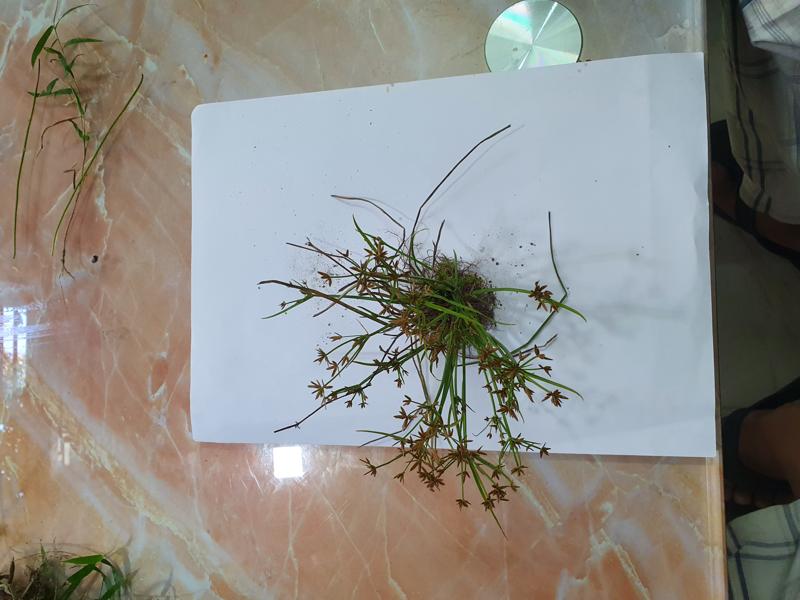
Weed species: Cyperus ochraceus